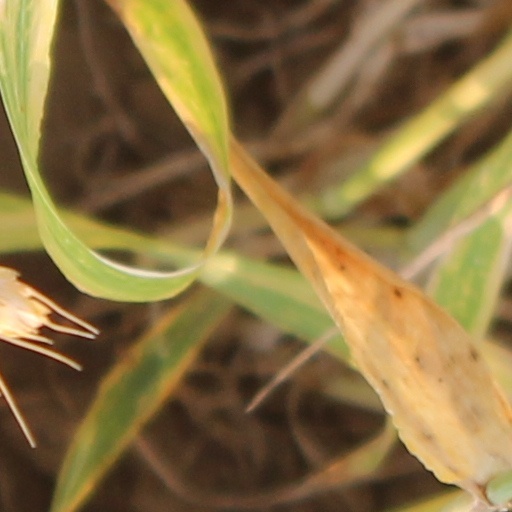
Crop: wheat